Diggiloo

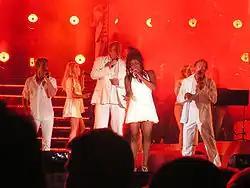
The 2006 Diggiloo tour

Diggiloo is an outdoor summertime show where famous artists tour Sweden, performing songs accompanied by a live band. It debuted in 2003 with shows only in Båstad, before becoming a touring event in 2004. In 2020, due to the Covid 19 pandemic the tour was cancelled for the first time since its inception.